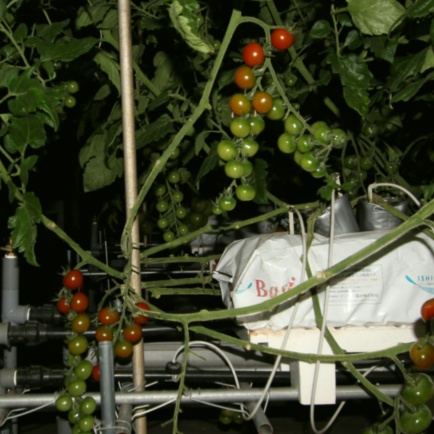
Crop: tomato